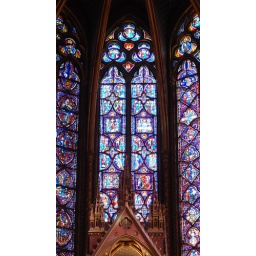
Stained glass window panels above the altar - Sainte Chapelle